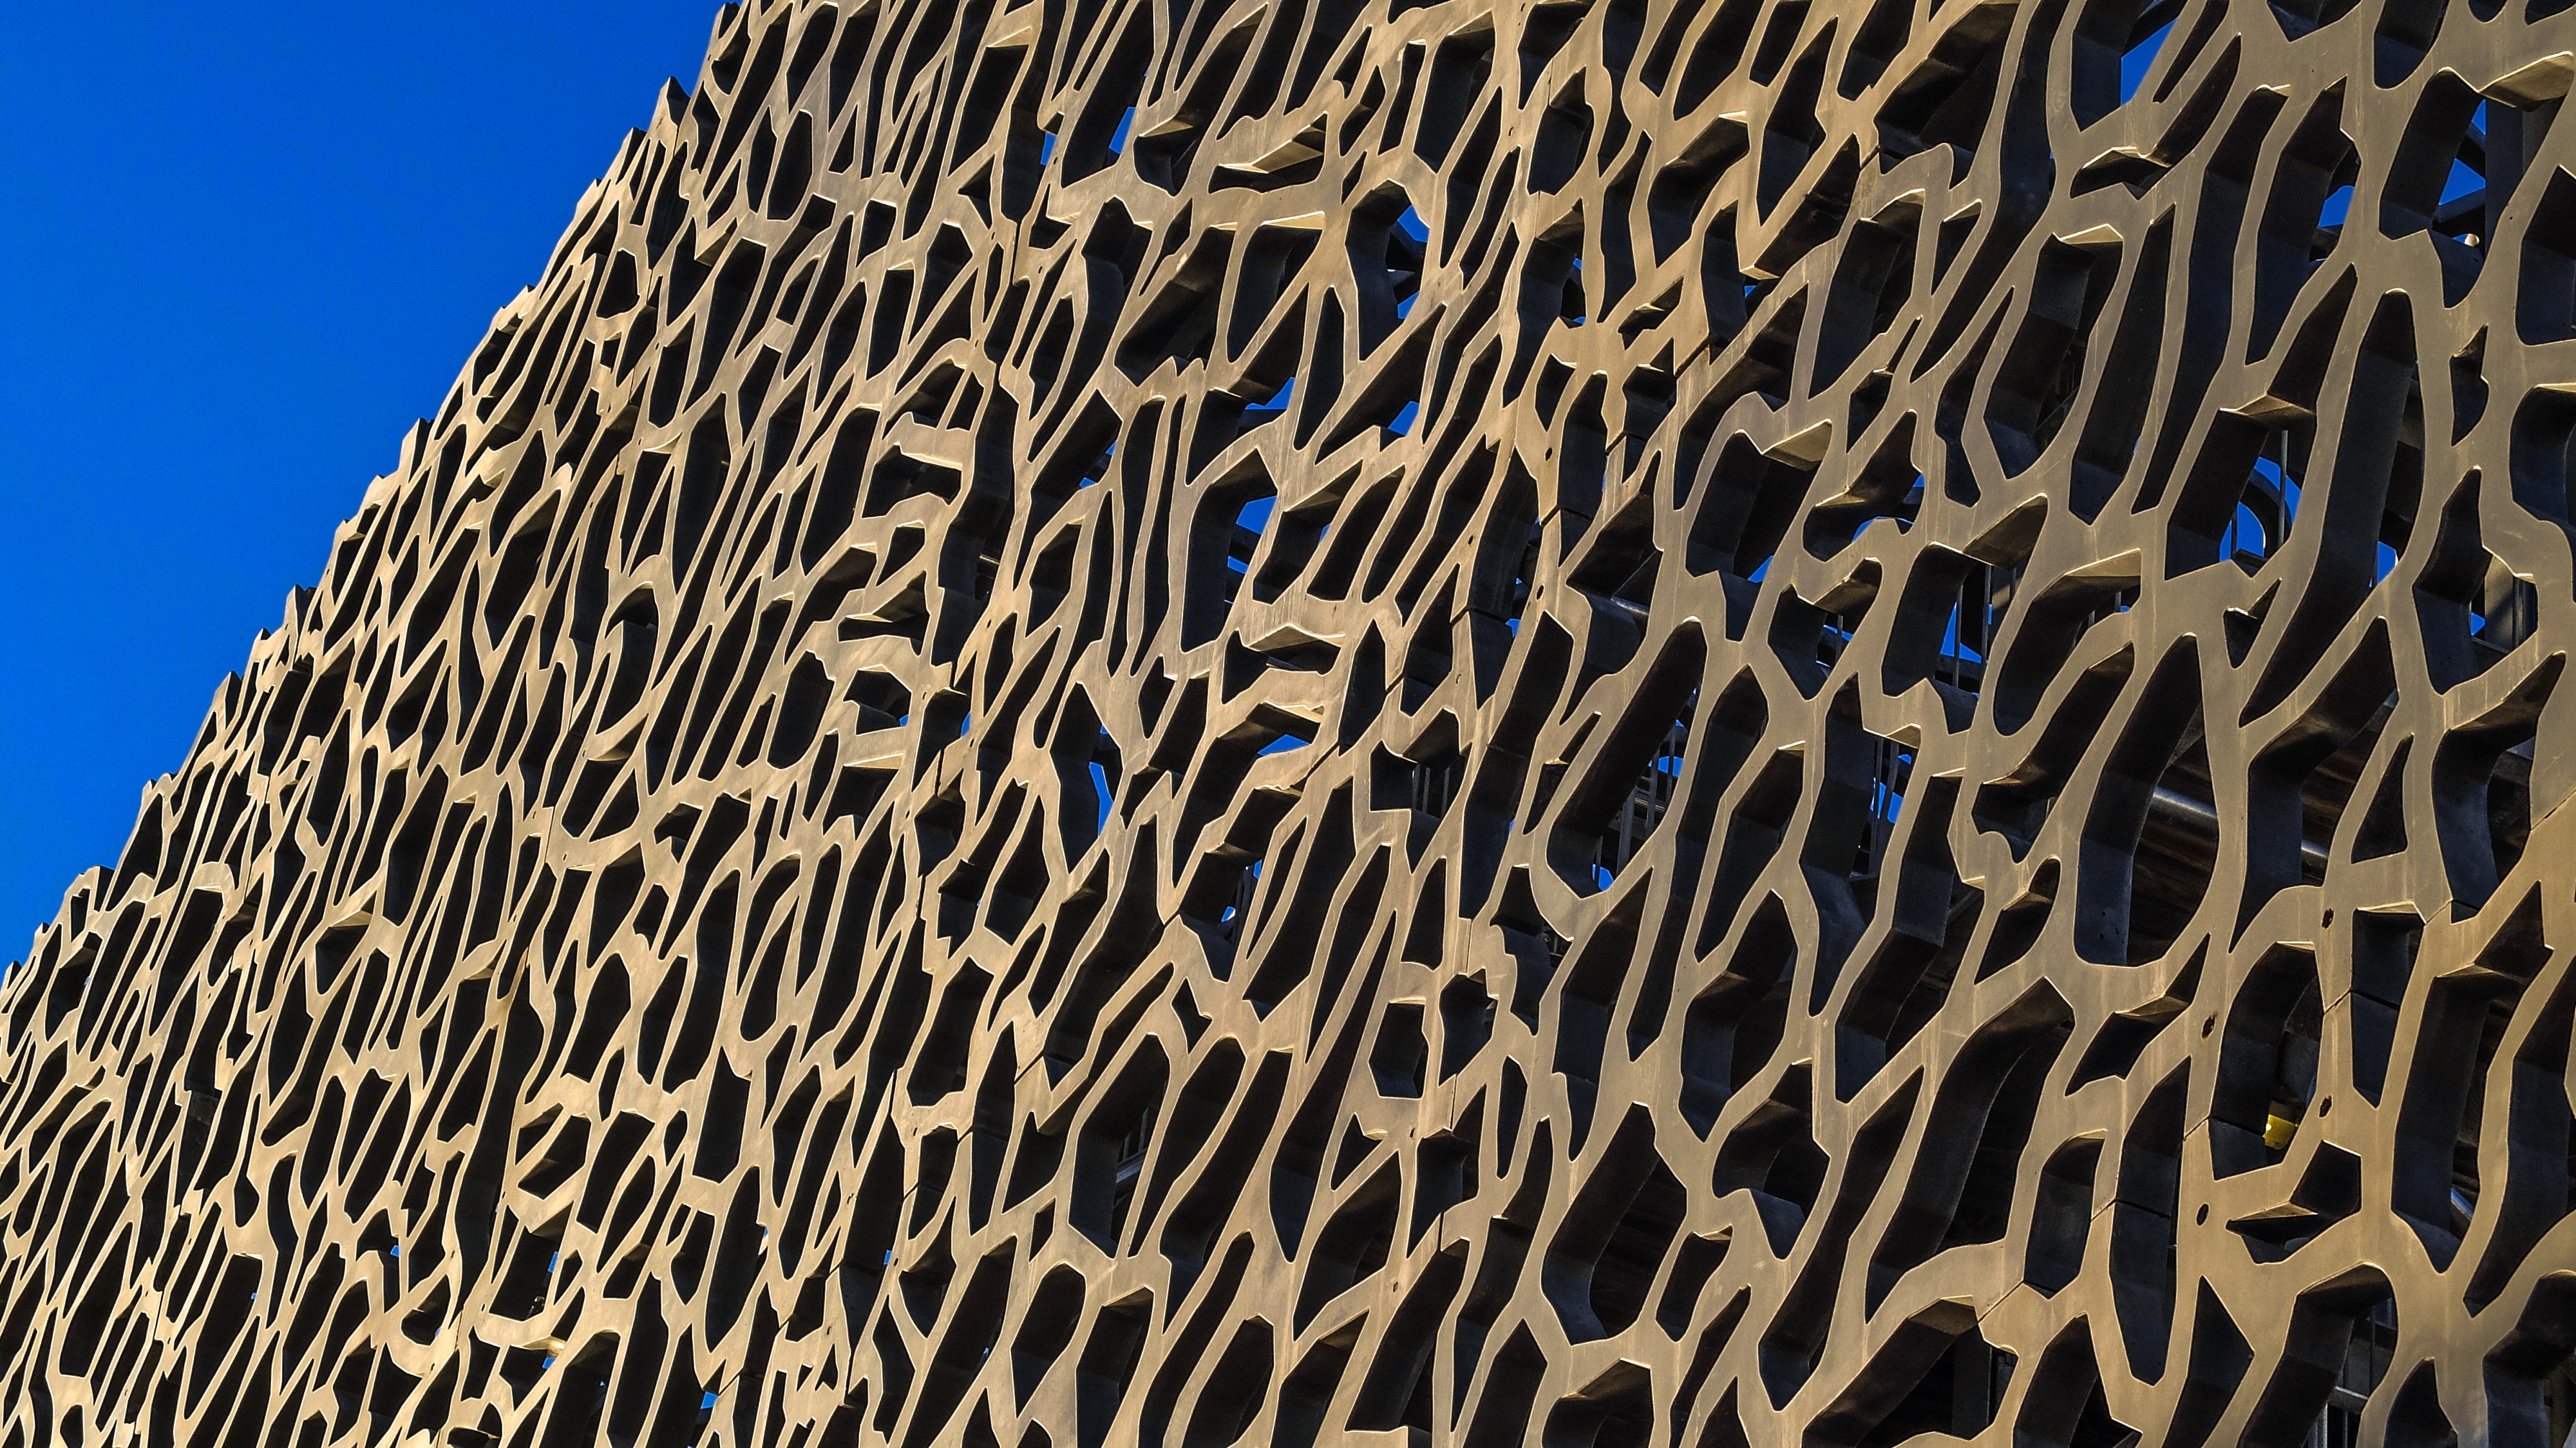
architecture, building, wall, line, museum, modern, concrete, art, design, marseille, mucem